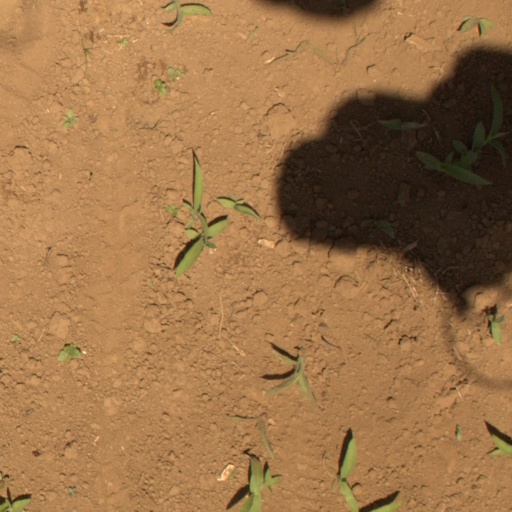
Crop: Jerusalem artichoke